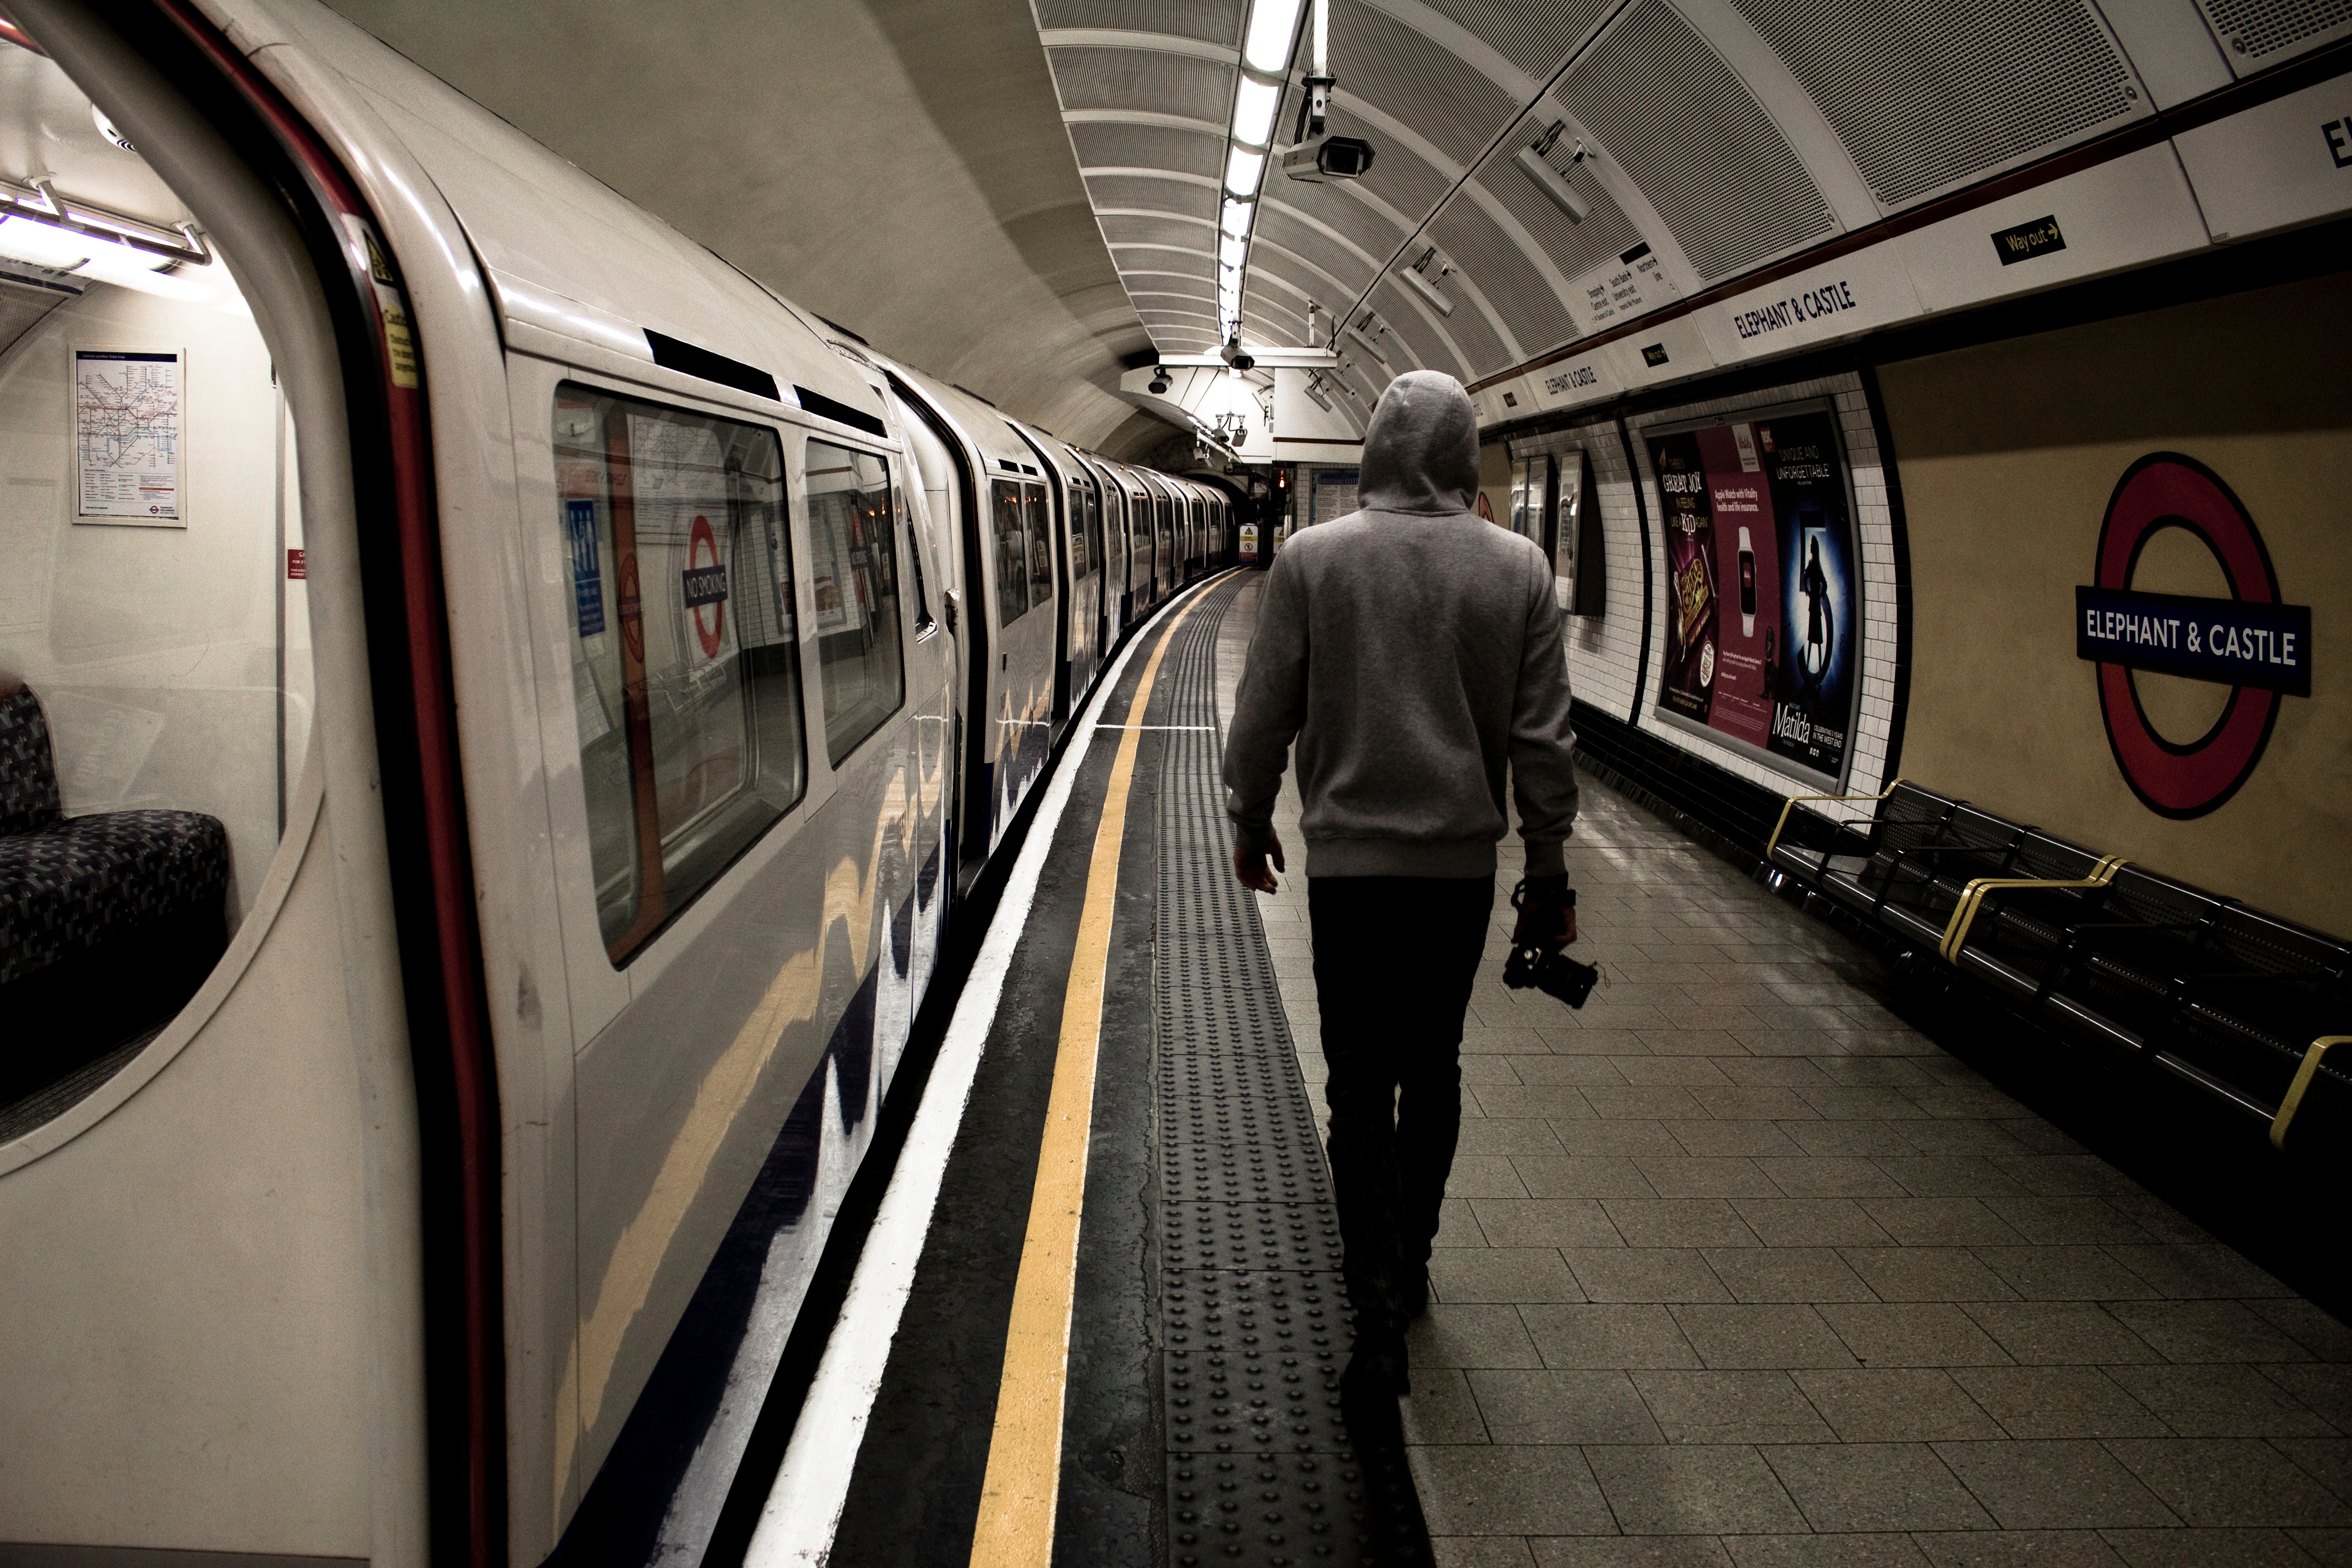
train, transport, vehicle, train station, public transport, metro station, passenger, rapid transit